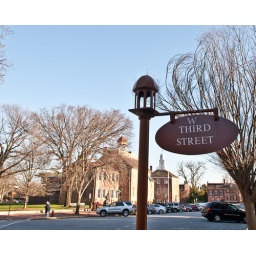
You can see the building in the rear is where they borrowed the design of their street signs.